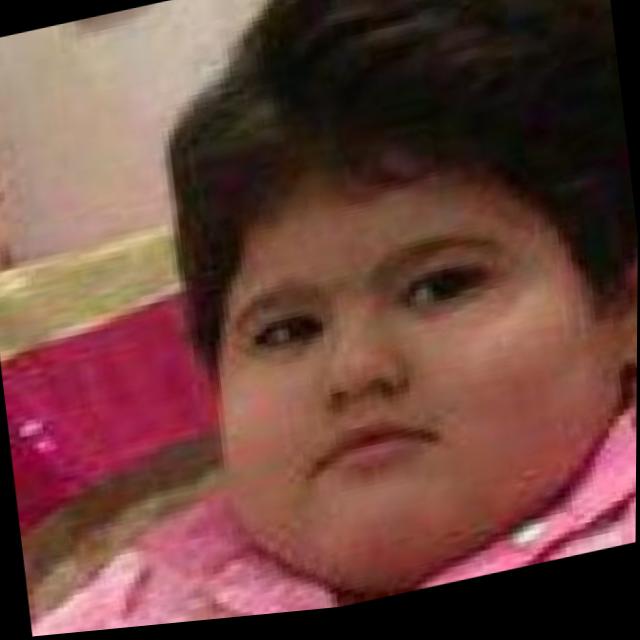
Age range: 0-12